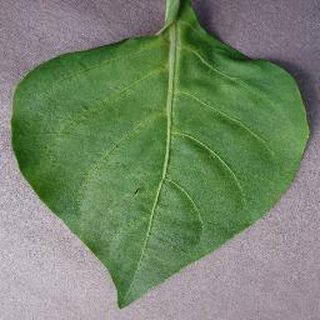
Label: healthy_bell_pepper